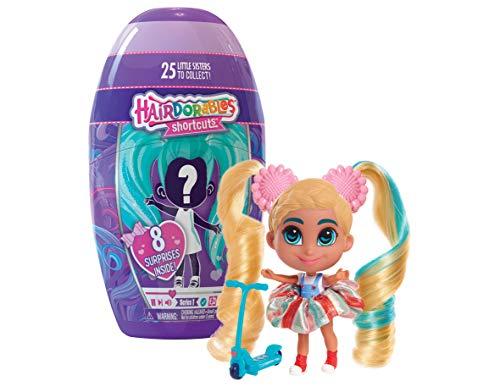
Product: Hairdorables Short Cuts Doll- Series 1 (Styles May Vary)
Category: Toys & Games | Dolls & Accessories | Dolls
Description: Each Hairdorables shortcut includes one surprise shortcut doll, one scenery accessory, two poptails, one barrette accessory piece, one stand, One signature card, and one collector book.
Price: $8.43
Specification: ProductDimensions:2.3x3.4x6.6inches|ItemWeight:0.64ounces|ShippingWeight:0.64ounces(Viewshippingratesandpolicies)|ASIN:B07PZY3RC2|Itemmodelnumber:23661|Manufacturerrecommendedage:36months-10years